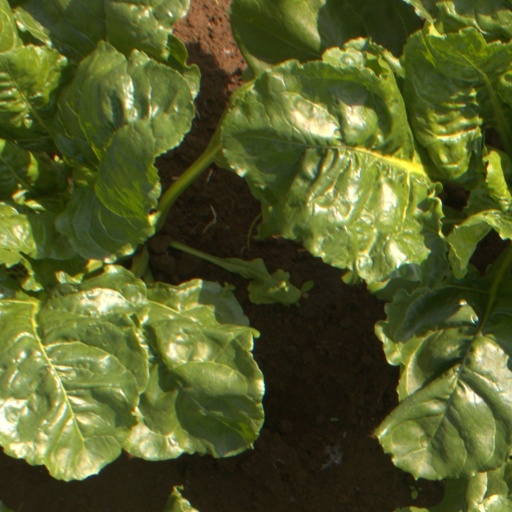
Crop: sugar beet